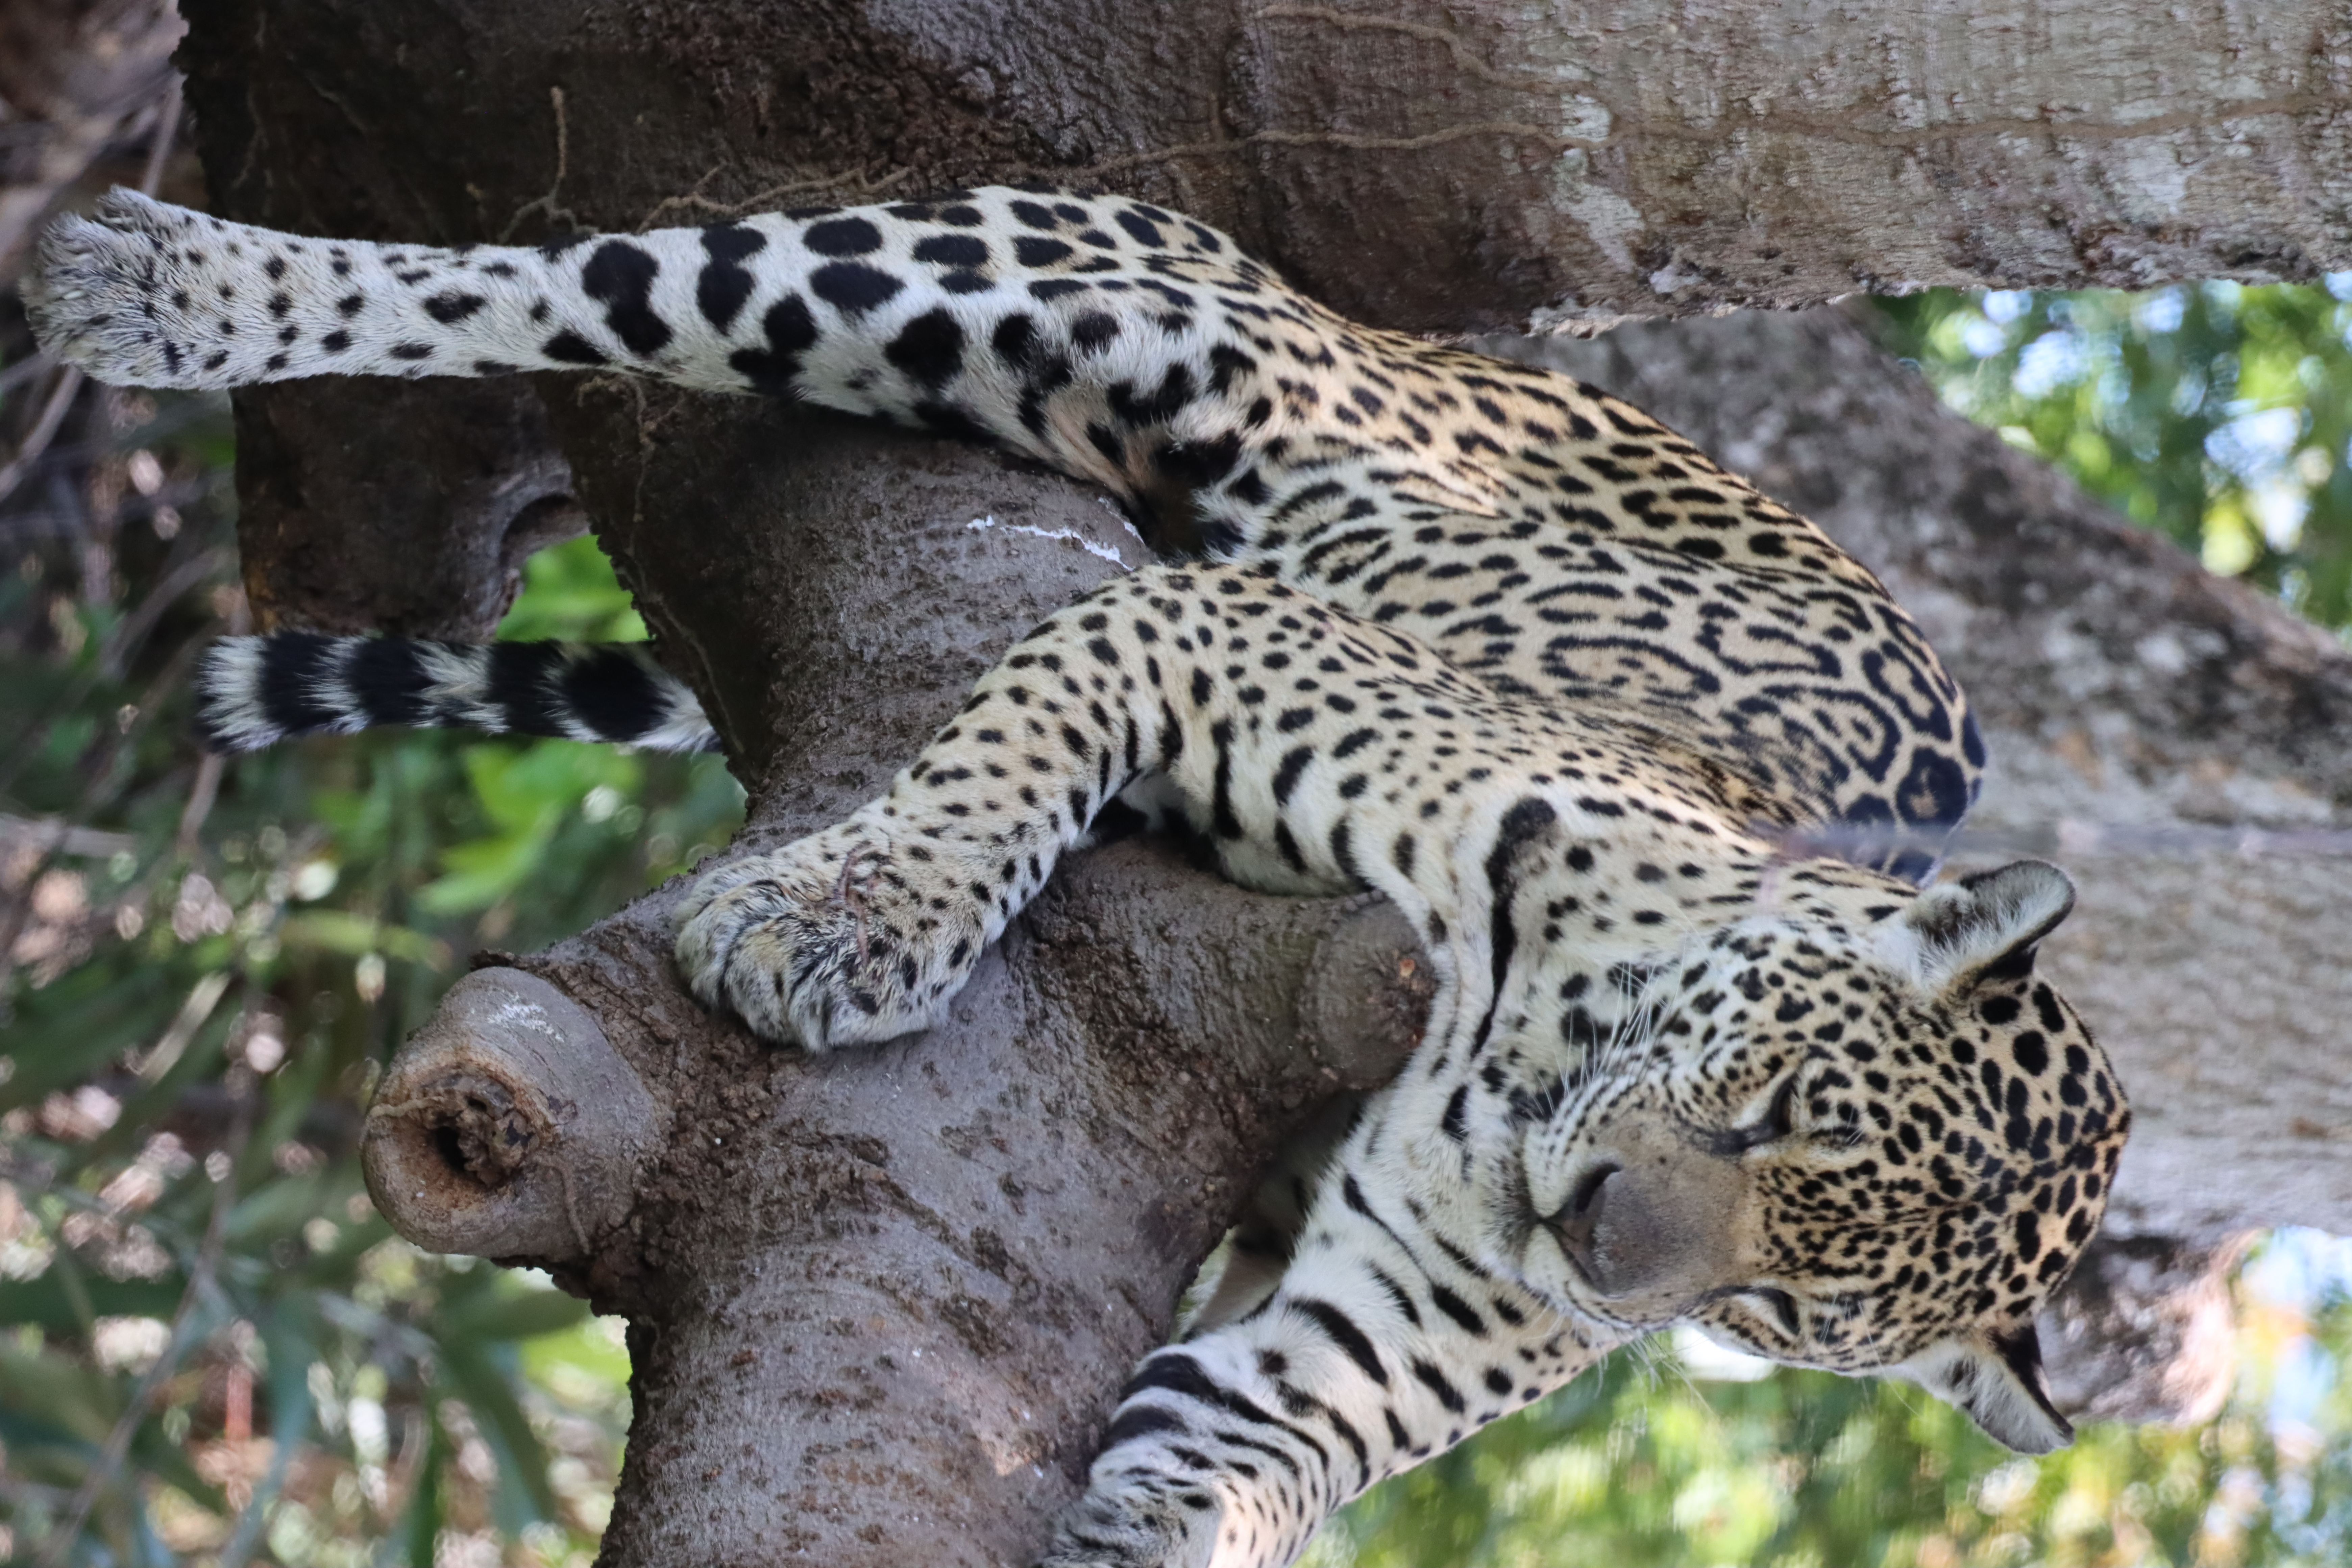
Jaguar: Medrosa